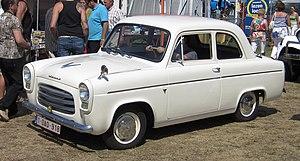
Ford Anglia 100E (1957)